Cinema of France

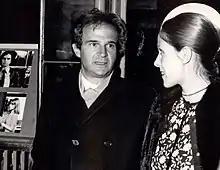
Director François Truffaut and actress Claude Jade at the première of their third common film "Love on the Run" in Luxembourg, April 1979

After World War II, the French actress Leslie Caron and the French actor Louis Jourdan enjoyed success in the United States with several musical romantic comedies, notably "An American in Paris" (1951) and "Gigi" (1958), based on the 1944 novella of the same name by Colette.